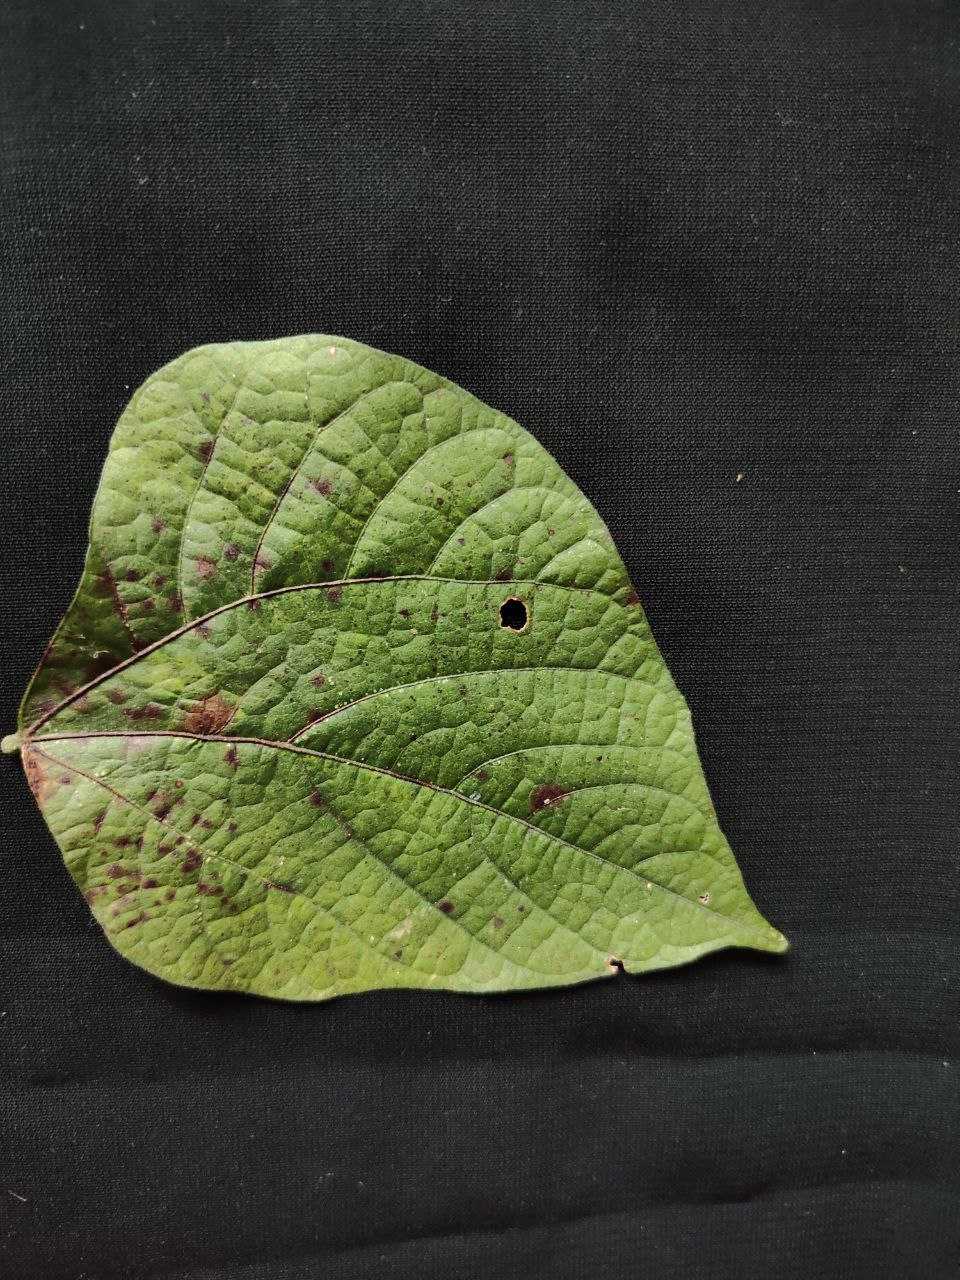
Crop: bean
Leaf condition: Rust